Great Famine of 1315–1317

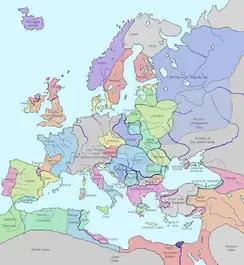
Europe in 1328

In the spring of 1315, unusually heavy rain began in much of Europe. Throughout the spring and the summer, it continued to rain, and the temperature remained cool. Under such conditions, grain could not ripen, leading to widespread crop failures. Grains were brought indoors in urns and pots to keep dry. The straw and hay for the animals could not be cured, so there was no fodder for the livestock. The soil became extremely moist from the heavy rain, making it impossible to plow the fields ready for planting.